Howard A. Howe

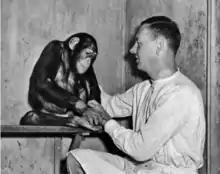
Howard A. Howe and Yogi the Chimp, ca 1950. After exposure to the virus, Yogi developed such strong immunity to polio that he could no longer be used in the Hopkins studies.

Howe had started the original polio program at the Johns Hopkins School of Medicine in 1937 and remained as a director of the laboratory when it was transferred to the School of Hygiene arid Public Health in 1942. At his retirement in 1959, he was adjunct professor of epidemiology.